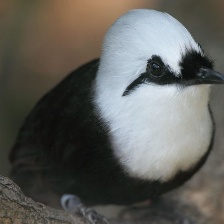
Species: SAMATRAN THRUSH
Scientific name: MYOPHONUS CASTANEUS